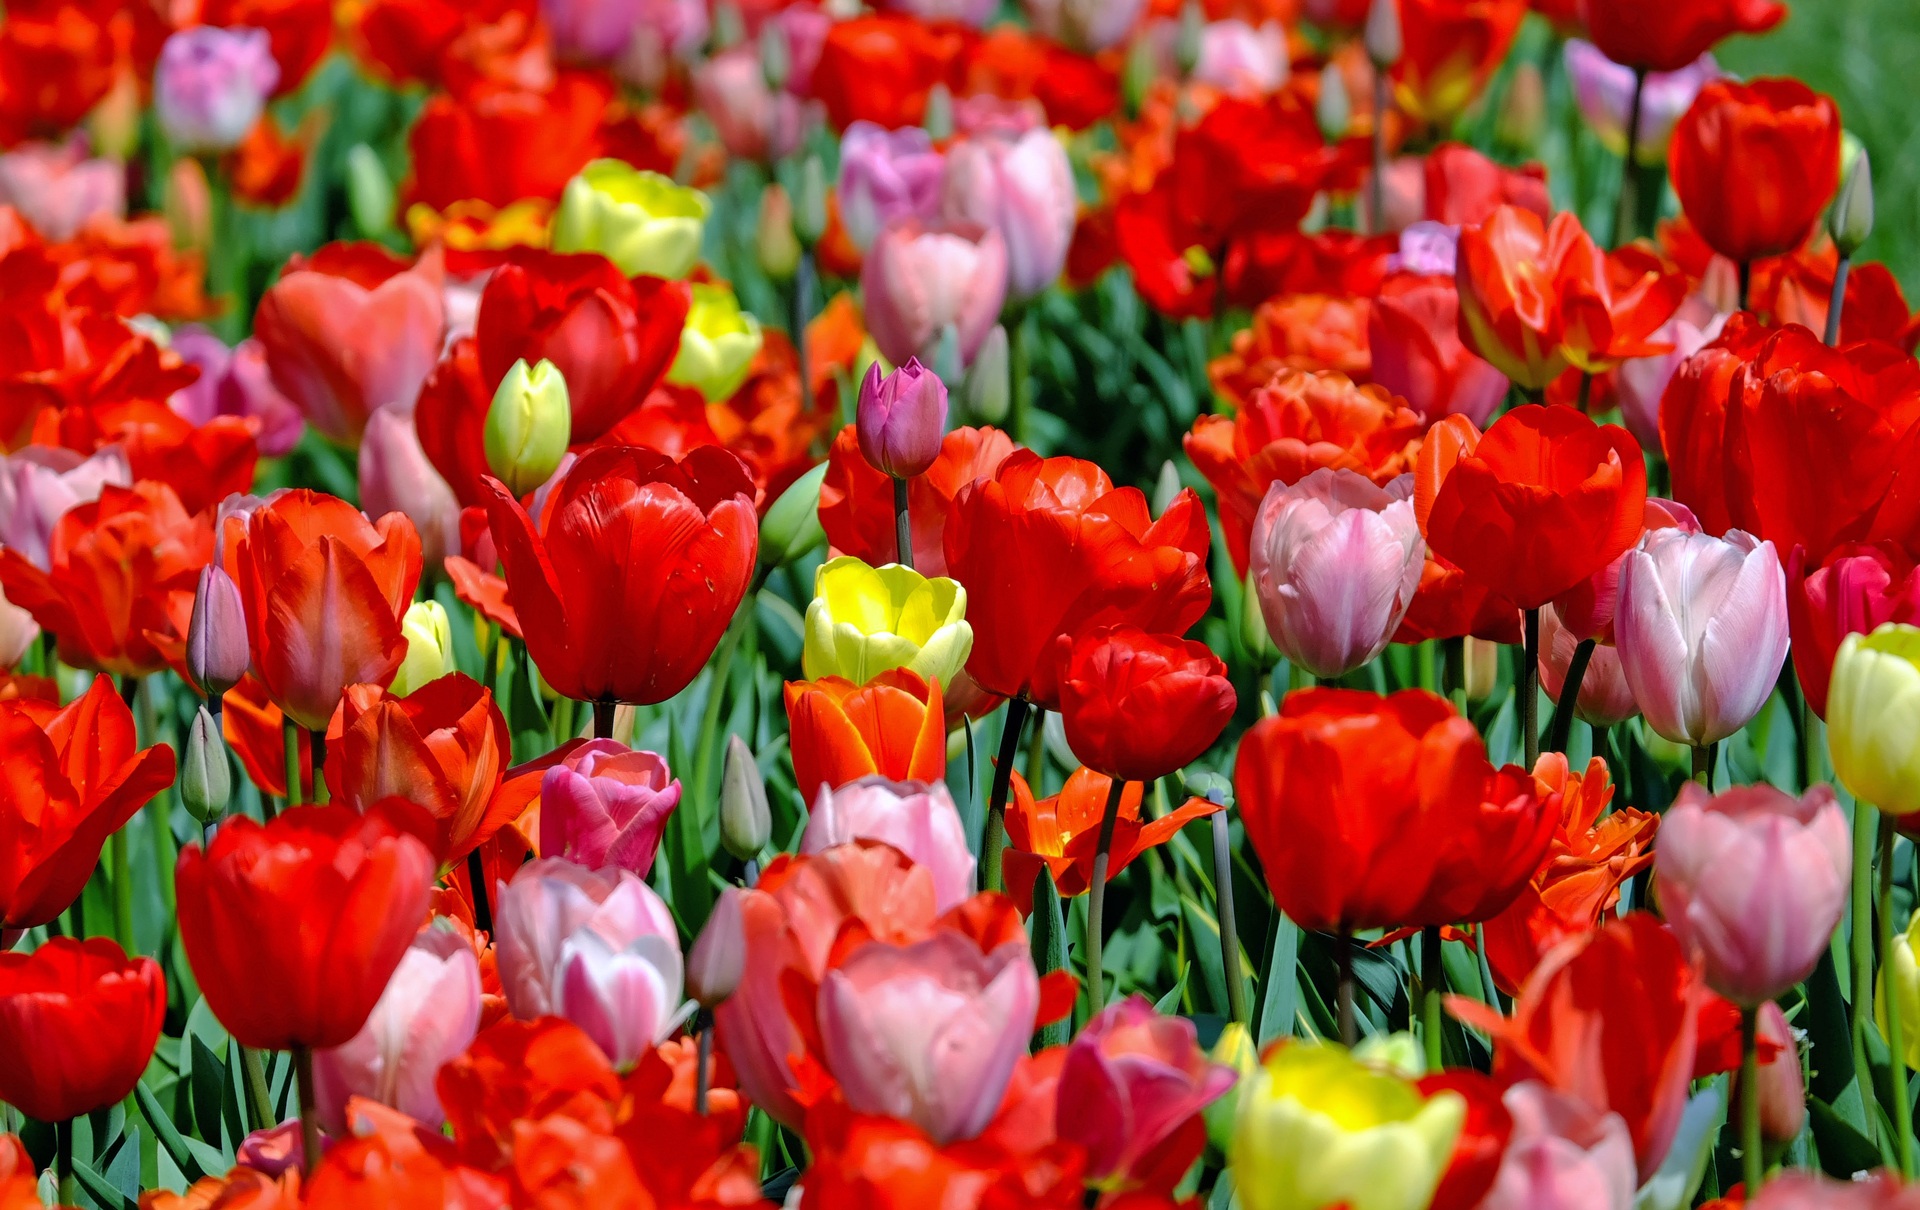
plant, flower, petal, bloom, tulip, spring, red, colorful, flowers, tulips, flowering plant, lily family, tulip field, land plant